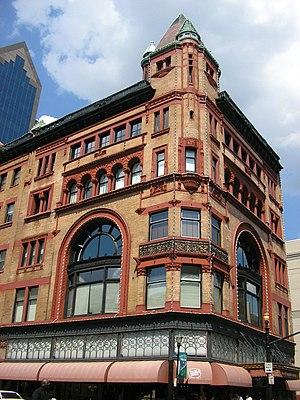
Le Downtown Louisville est le plus grand quartier des affaires de l'État du Kentucky aux États-Unis. Il est situé à Louisville entre la rivière Ohio au nord, la rue Hancock à l'est, la rue Jacob au sud et la 9ᵉ rue à l'ouest.